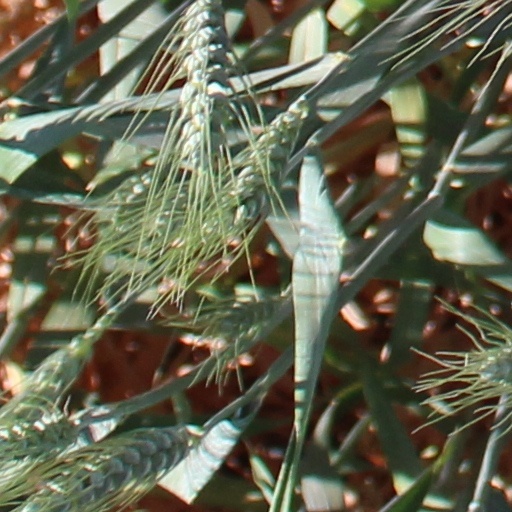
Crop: wheat